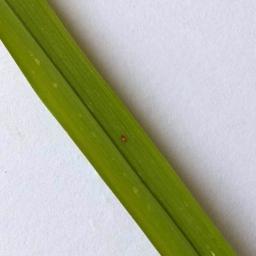
Label: Rice___Leaf_Blast